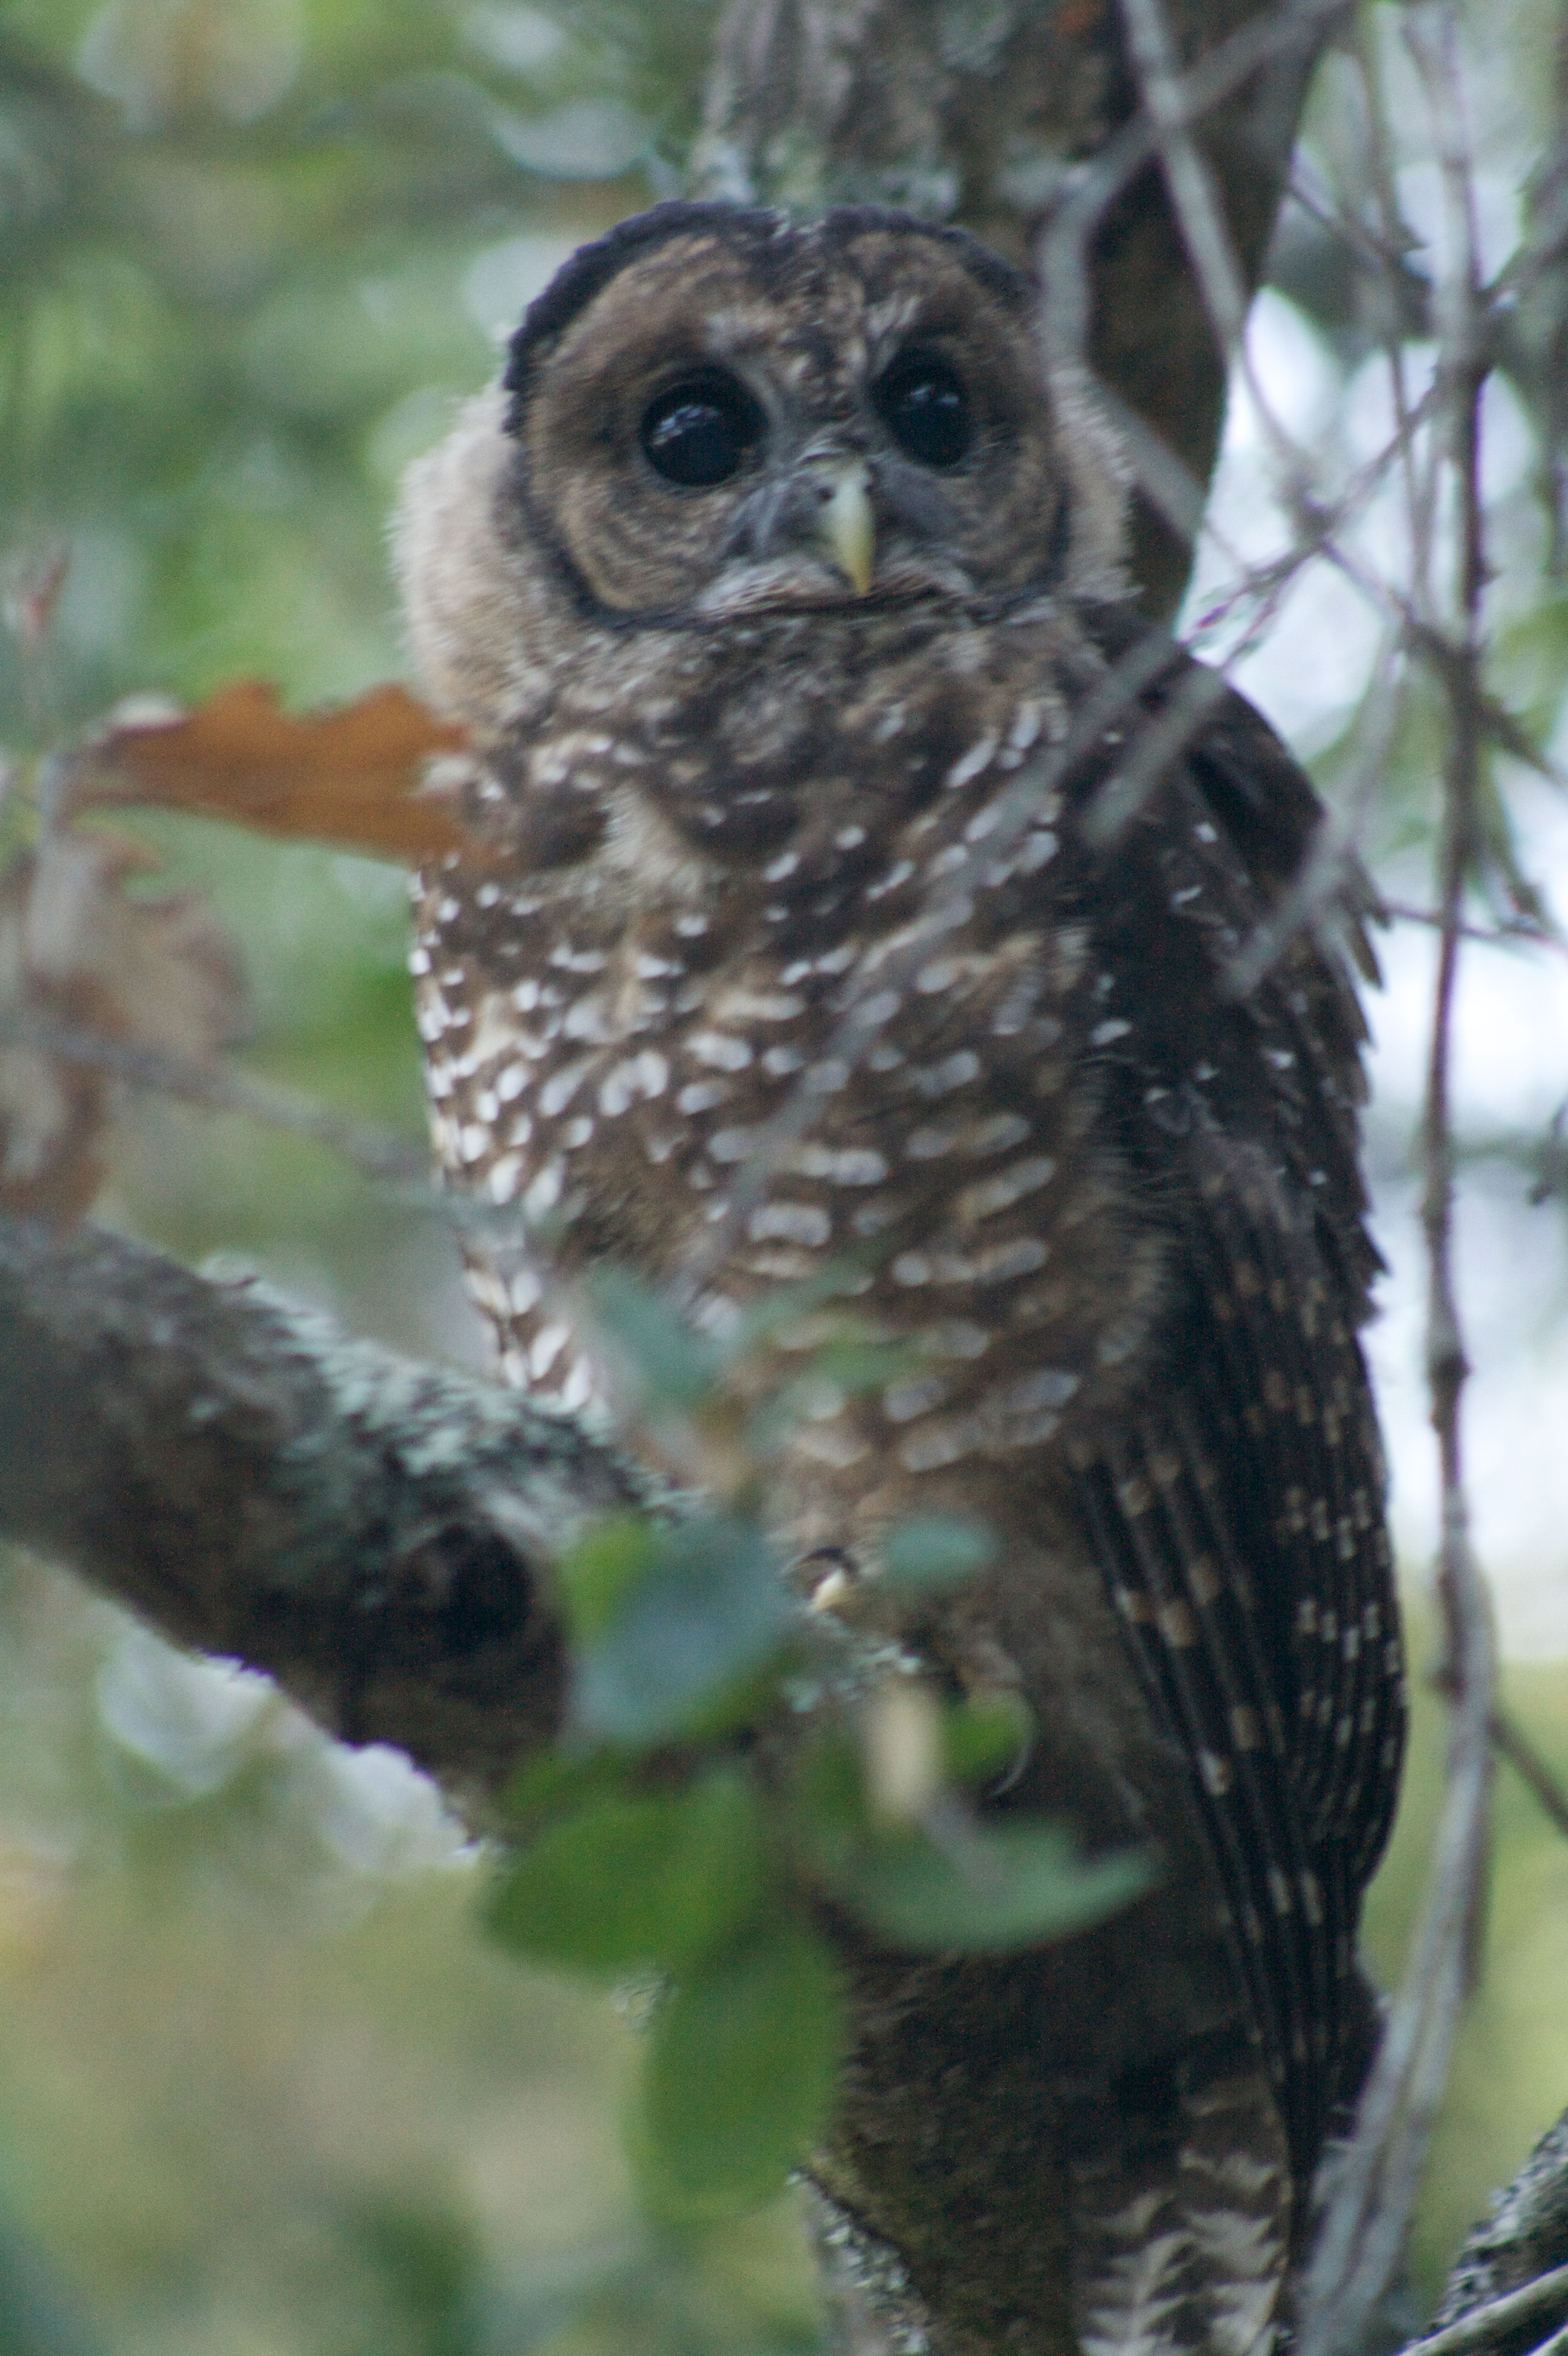
bird, wildlife, beak, hawk, owl, fauna, bird of prey, vertebrate, falcon, chinacamp, spottedowl, great grey owl